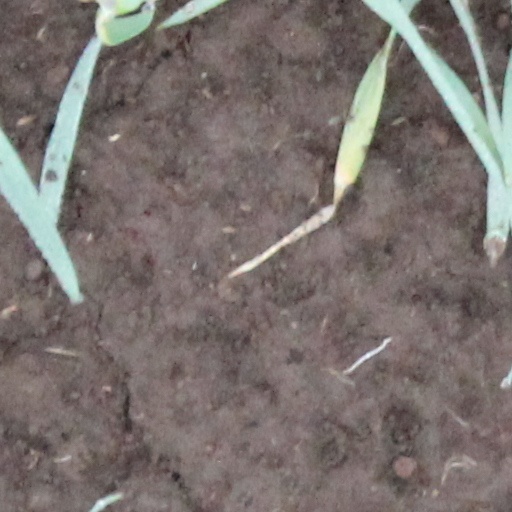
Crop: wheat